FC Green Valley

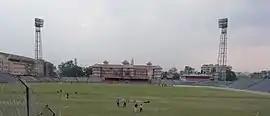
Nehru Stadium, Guwahati in the evening

FC Green Valley plays all its home matches at the Nehru Stadium in Guwahati, which has a capacity of